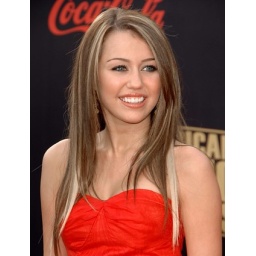
Another awesome pic of Miley Cyrus in a bright red dress